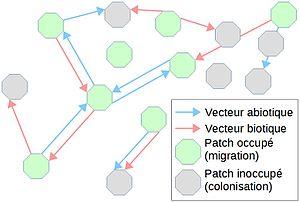
Schéma représentant la dispersion
Les stratégies de dispersion chez les plantes sont des adaptations à leur environnement afin d'assurer leur survie. Elles occupent une place essentielle compte tenu de l'absence de motilité de ces organismes. Cet article exposera seulement l’évolution des stratégies de dispersion chez les angiospermes. De plus l'évolution des stratégies de dispersion par pollinisation ne sera pas traitée.